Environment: real
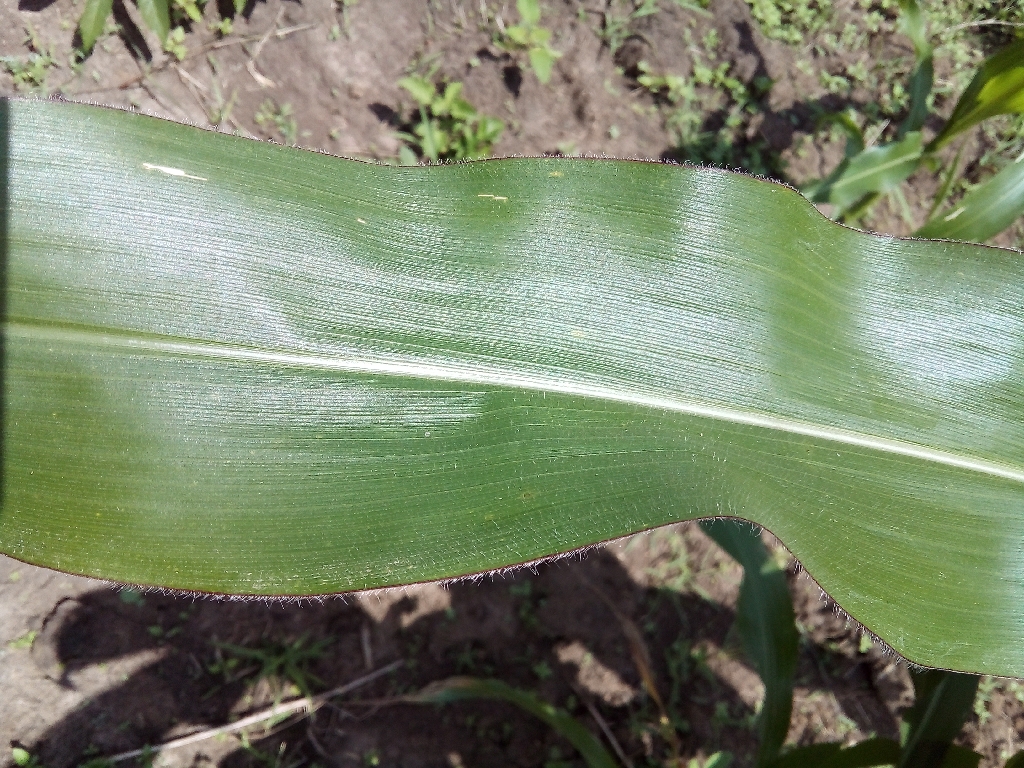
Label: healthy